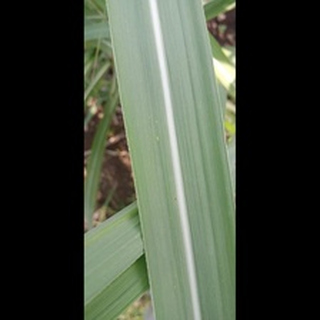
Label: healthy_sugarcane